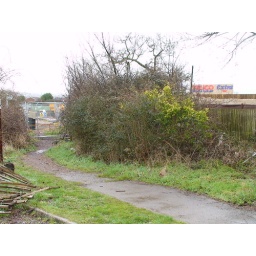
Public footpath at top of Fulbeck Avenue - blocked by Tesco Extra western access road building site.